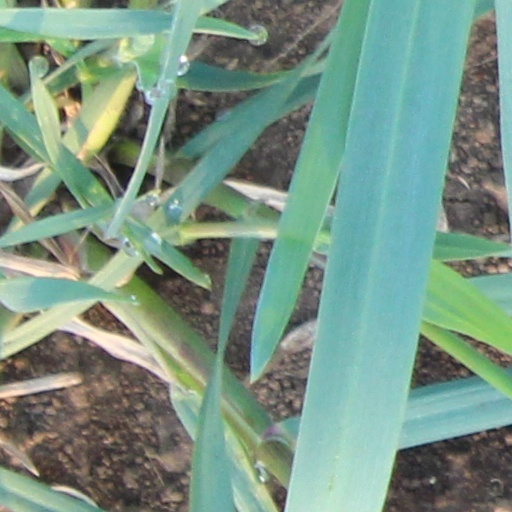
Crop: wheat